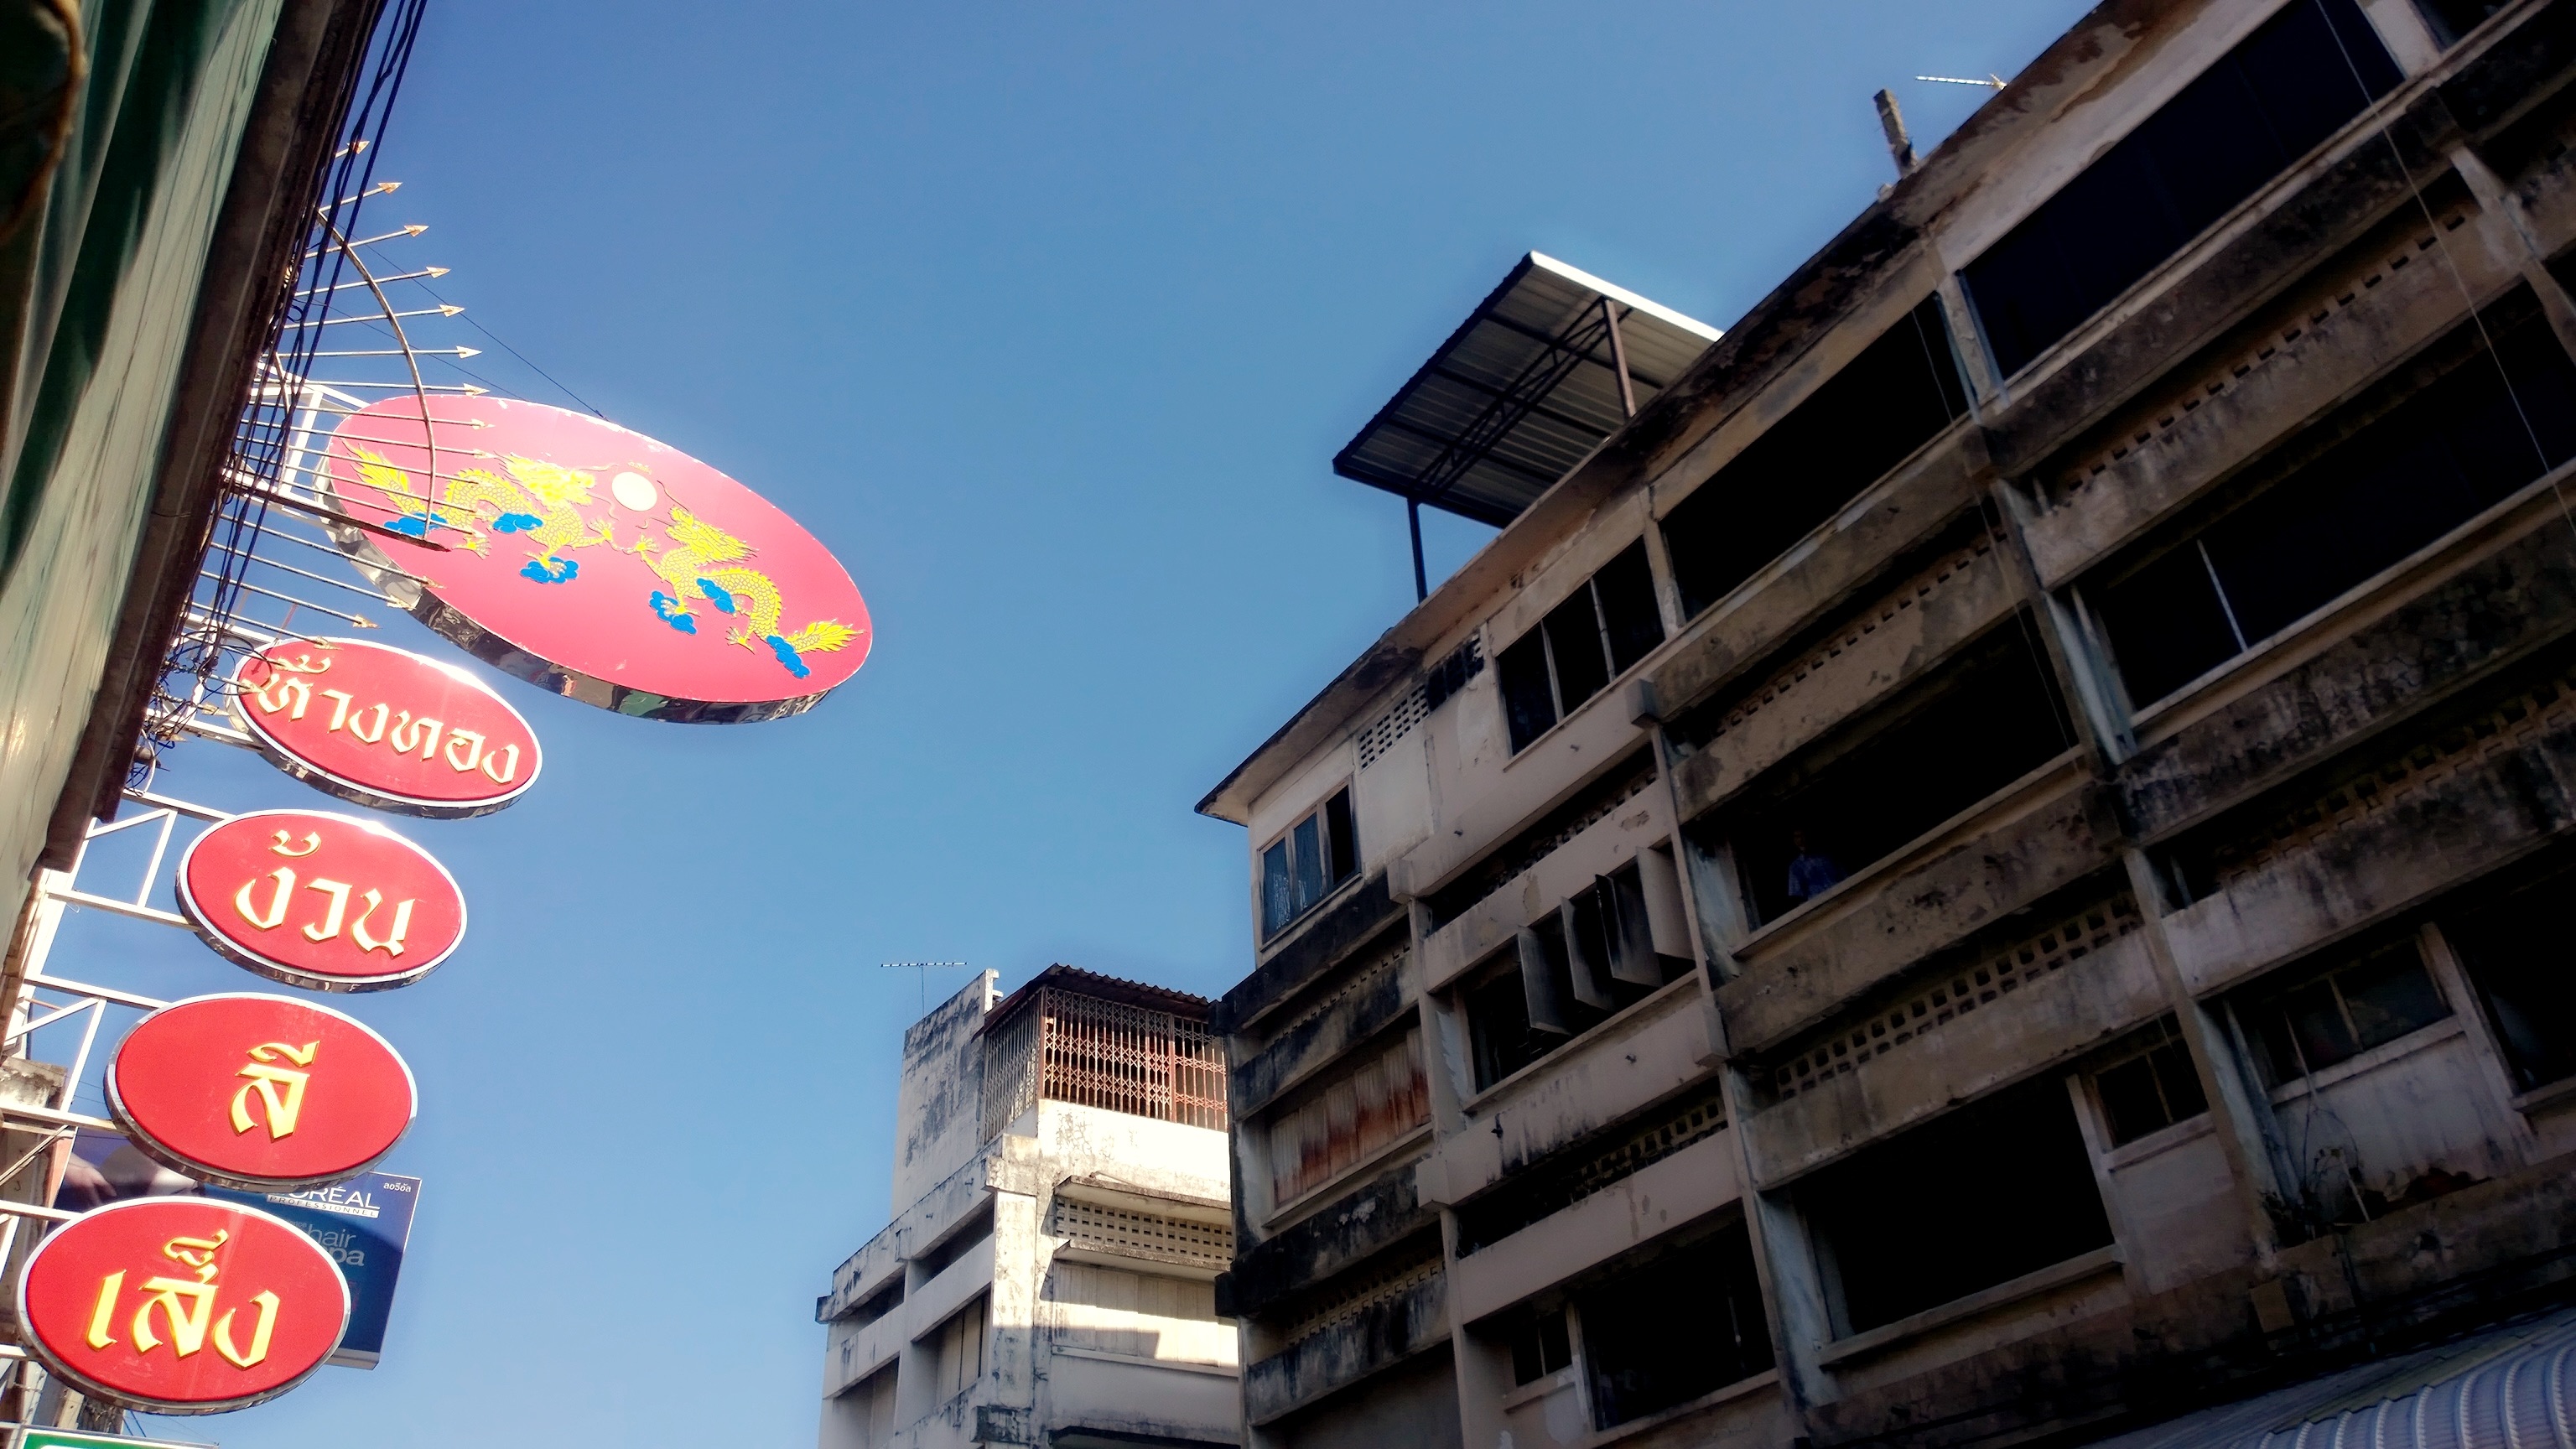
city, skyscraper, cityscape, downtown, facade, urban area